Martin Allen

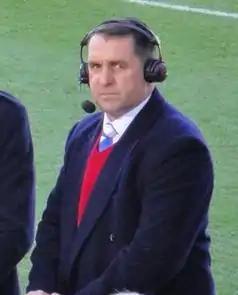
Allen in 2013

Martin James Allen (born 14 August 1965) is an English football manager and former player.